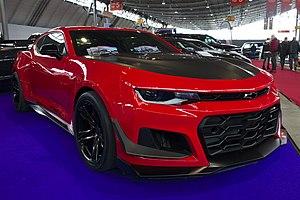
La Chevrolet Camaro est une automobile de type pony car construite par General Motors en quatre générations de 1967 à 2002. La production a repris en 2009 pour une cinquième version, suivie en 2016 par une sixième. La Camaro fut construite pour concurrencer la Ford Mustang.